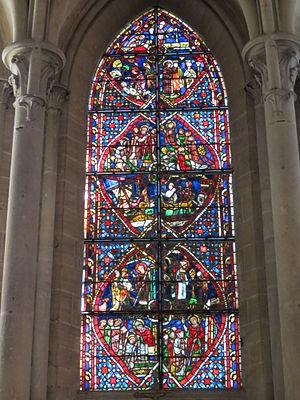
Verrière de la chapelle Saint-Marcouf, réalisée vers 1225-1230.